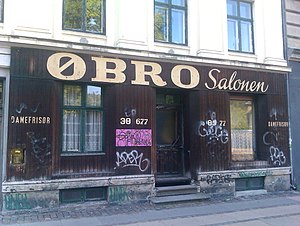
Øster Farimagsgade
Gammel frisørsalon med telefonnumre, der ikke har været aktuelle siden 1970'erne.
Øster Farimagsgade er en gade i København. Den er den nordøstligste del af Københavns ældste omfartsvej, Farimagsvejen. Den består af tre dele: Vester Farimagsgade, Nørre Farimagsgade og Øster Farimagsgade. Farimagsvejen forbandt området umiddelbart uden for Københavns gamle Vesterport, ledte trafikken nord for den gamle Nørreport og udmundede på Østerbro uden for den gamle Østerport nord for Holmens Kirkegård op til Sortedamssøen. Den opstod formentlig, fordi det var praktisk med en forbindelse uden for voldene mellem de tre gamle byporte: Vesterport, Nørreport og Østerport.